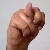
The image shows a hand gesture representing the letter 'N' in Indian Sign Language.